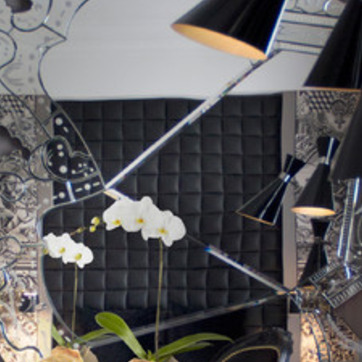
Material: mirror